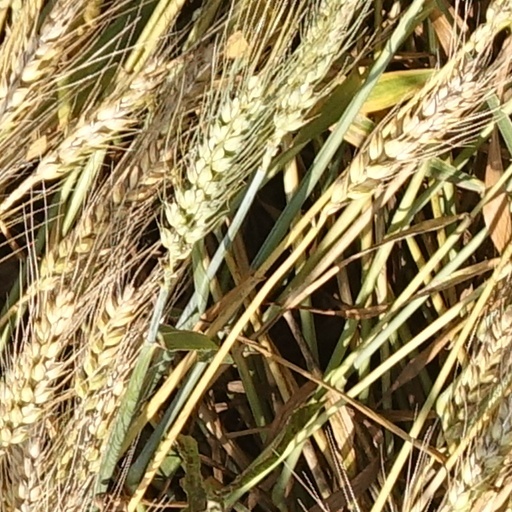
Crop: wheat